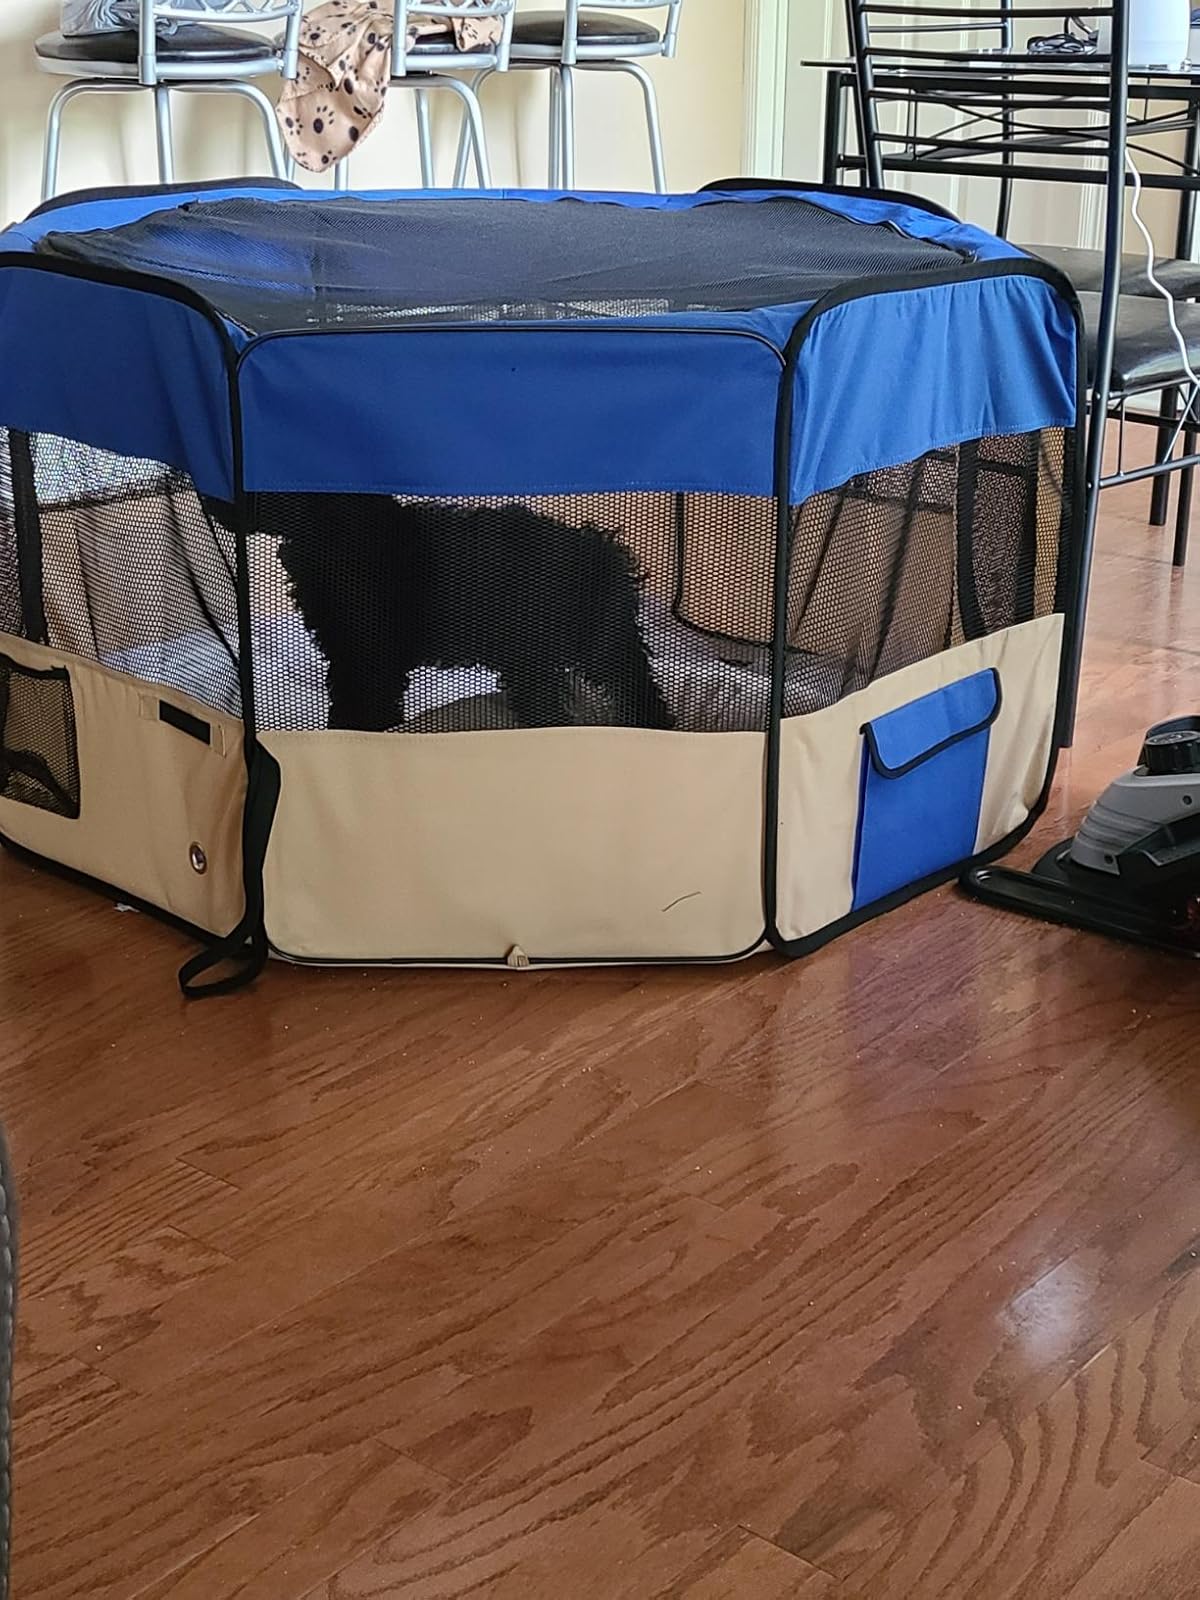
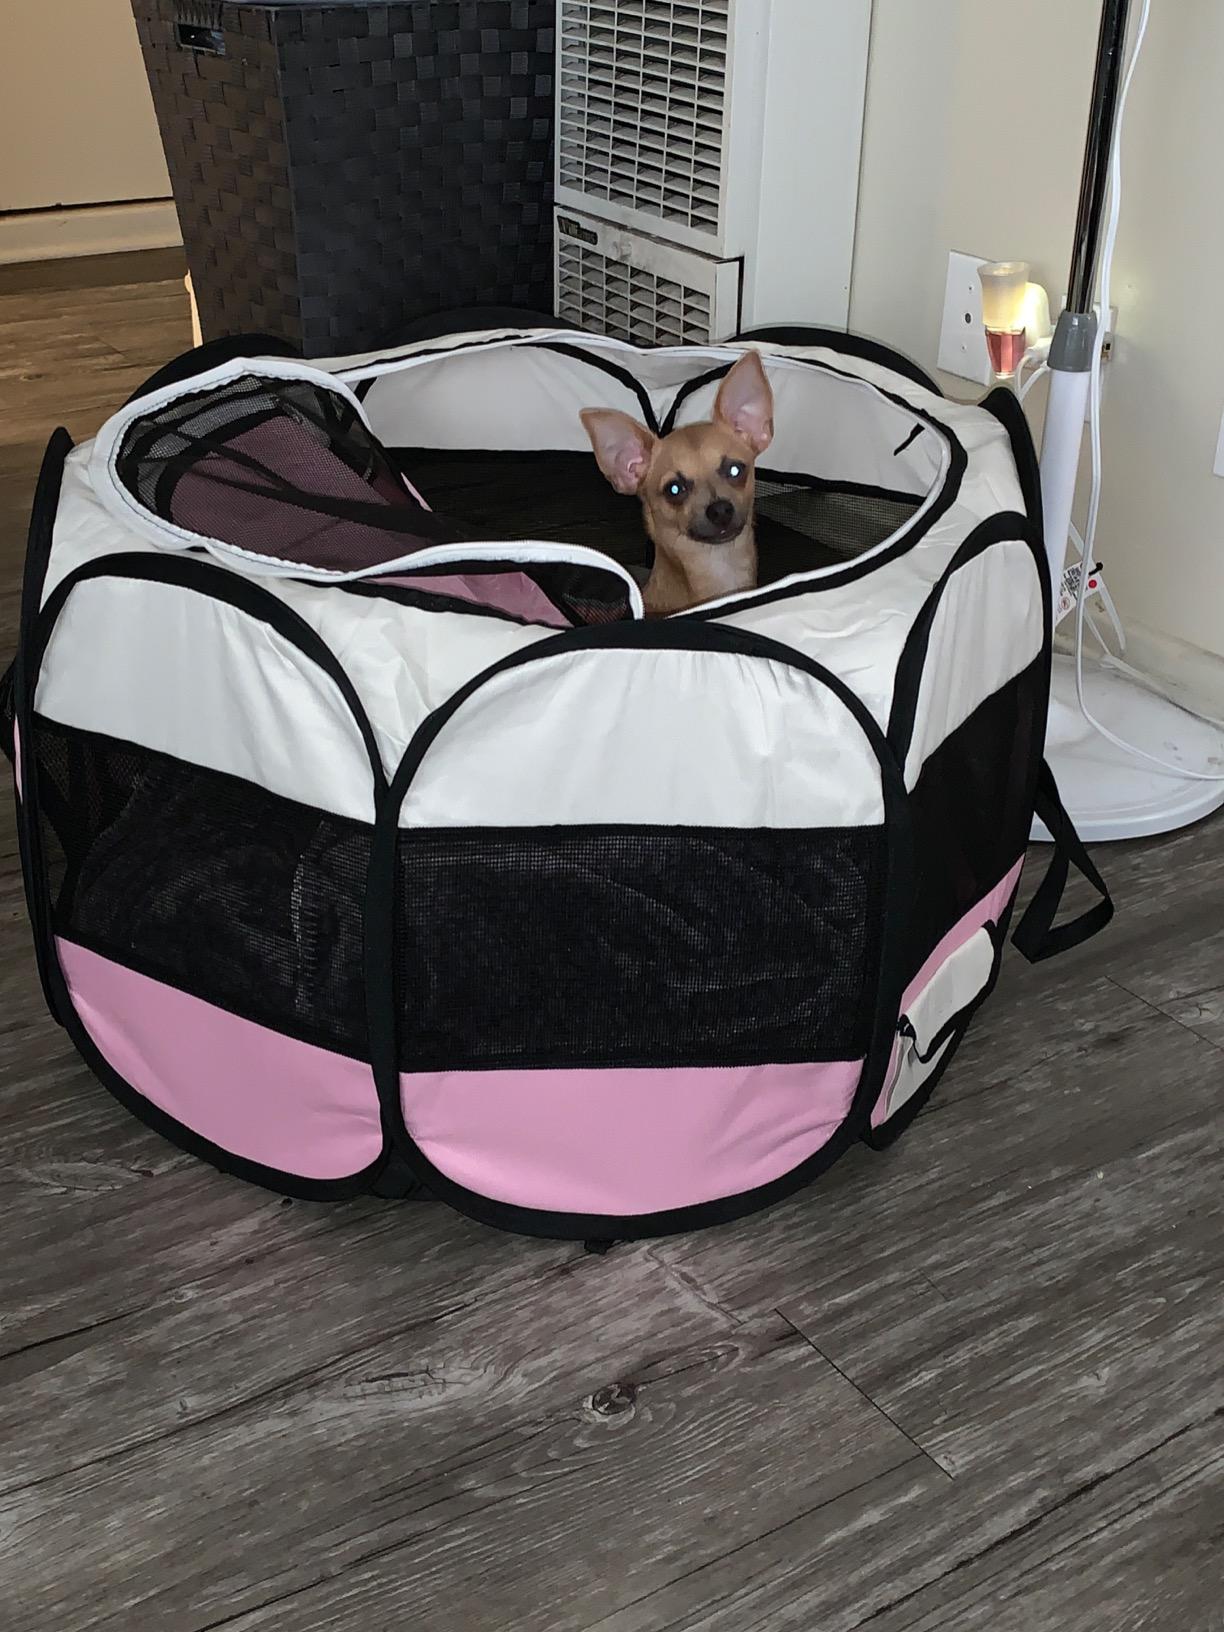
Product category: items_kennel
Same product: no